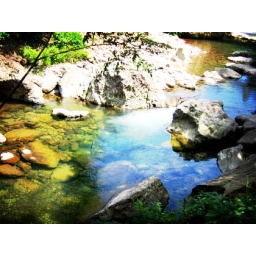
blue sky reflection in water